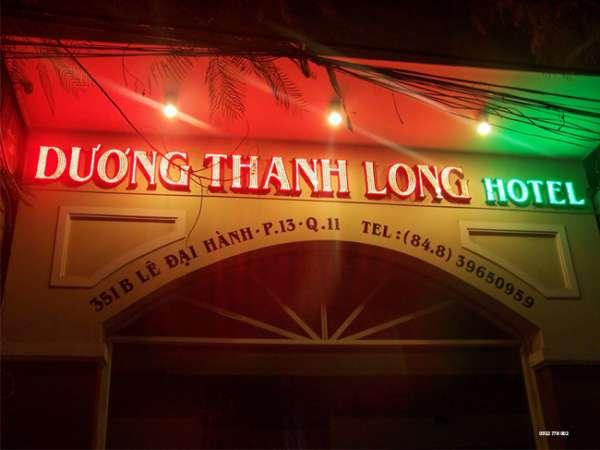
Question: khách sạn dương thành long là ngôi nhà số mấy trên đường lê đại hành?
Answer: nhà số 351b